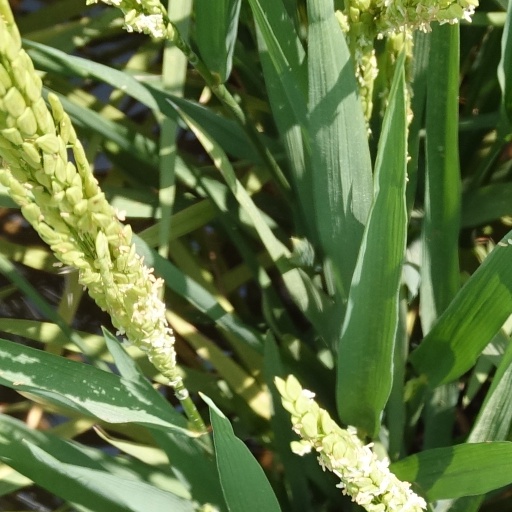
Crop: rice